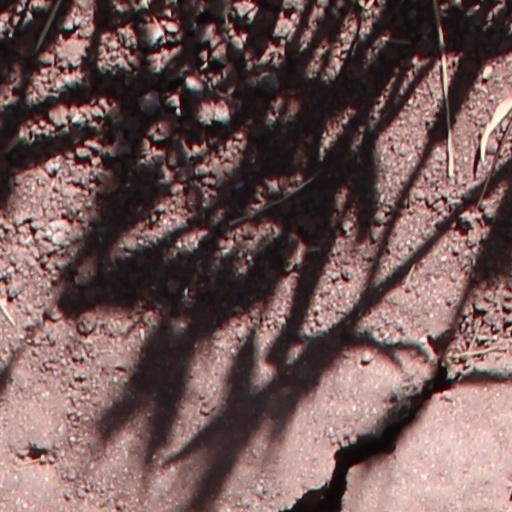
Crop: wheat